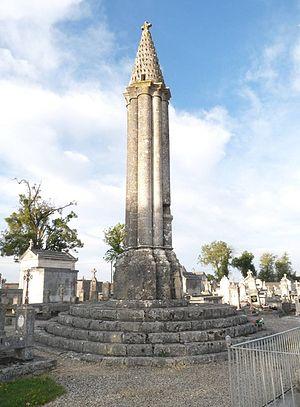
lanterne des morts de Cellefrouin (16), France
Cellefrouin est une commune du Sud-Ouest de la France, située dans le département de la Charente.